13th Cavalry Regiment (United States)

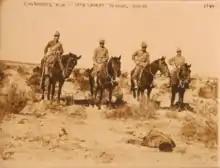
13th Cavalry seeking bodies. Columbus, NM. 1916.

Under the command of COL Herbert Jermain Slocum, four Troops and a Machine-Gun Troop of the 13th Cavalry were posted at "Cavalry Camp" in Columbus, New Mexico when raiders under Mexican Revolutionary Pancho Villa attacked across the border in the dead of night on 9 March 1916. Most of the garrison was asleep when the raiders entered Columbus from the west and southeast shouting ""¡Viva Villa! ¡Viva México!"" and other phrases. The Cavalrymen awoke to an army of 600 Villistas burning the city and looting the homes. Despite being taken by surprise, the Troopers quickly recovered. Even the cooks, already up and working on breakfast for the Troopers, fought back, throwing boiling water at the attackers. Soon after the attack began, 2LT John P. Lucas, commanding the 13th Cavalry's Machine-Gun Troop, made his way barefooted from his quarters to the camp's barracks. He organized a hasty defense around the camp's guard tent, where his machine-guns were kept under lock, with two men and a Hotchkiss M1909 machine-gun. He was soon joined by the remainder of his unit and 30 Troopers armed with M1903 Springfield rifles led by 2LT Horace Stringfellow Jr. The Troop's four machine-guns fired more than 5,000 rounds apiece during the fight, their targets illuminated by fires of burning buildings.